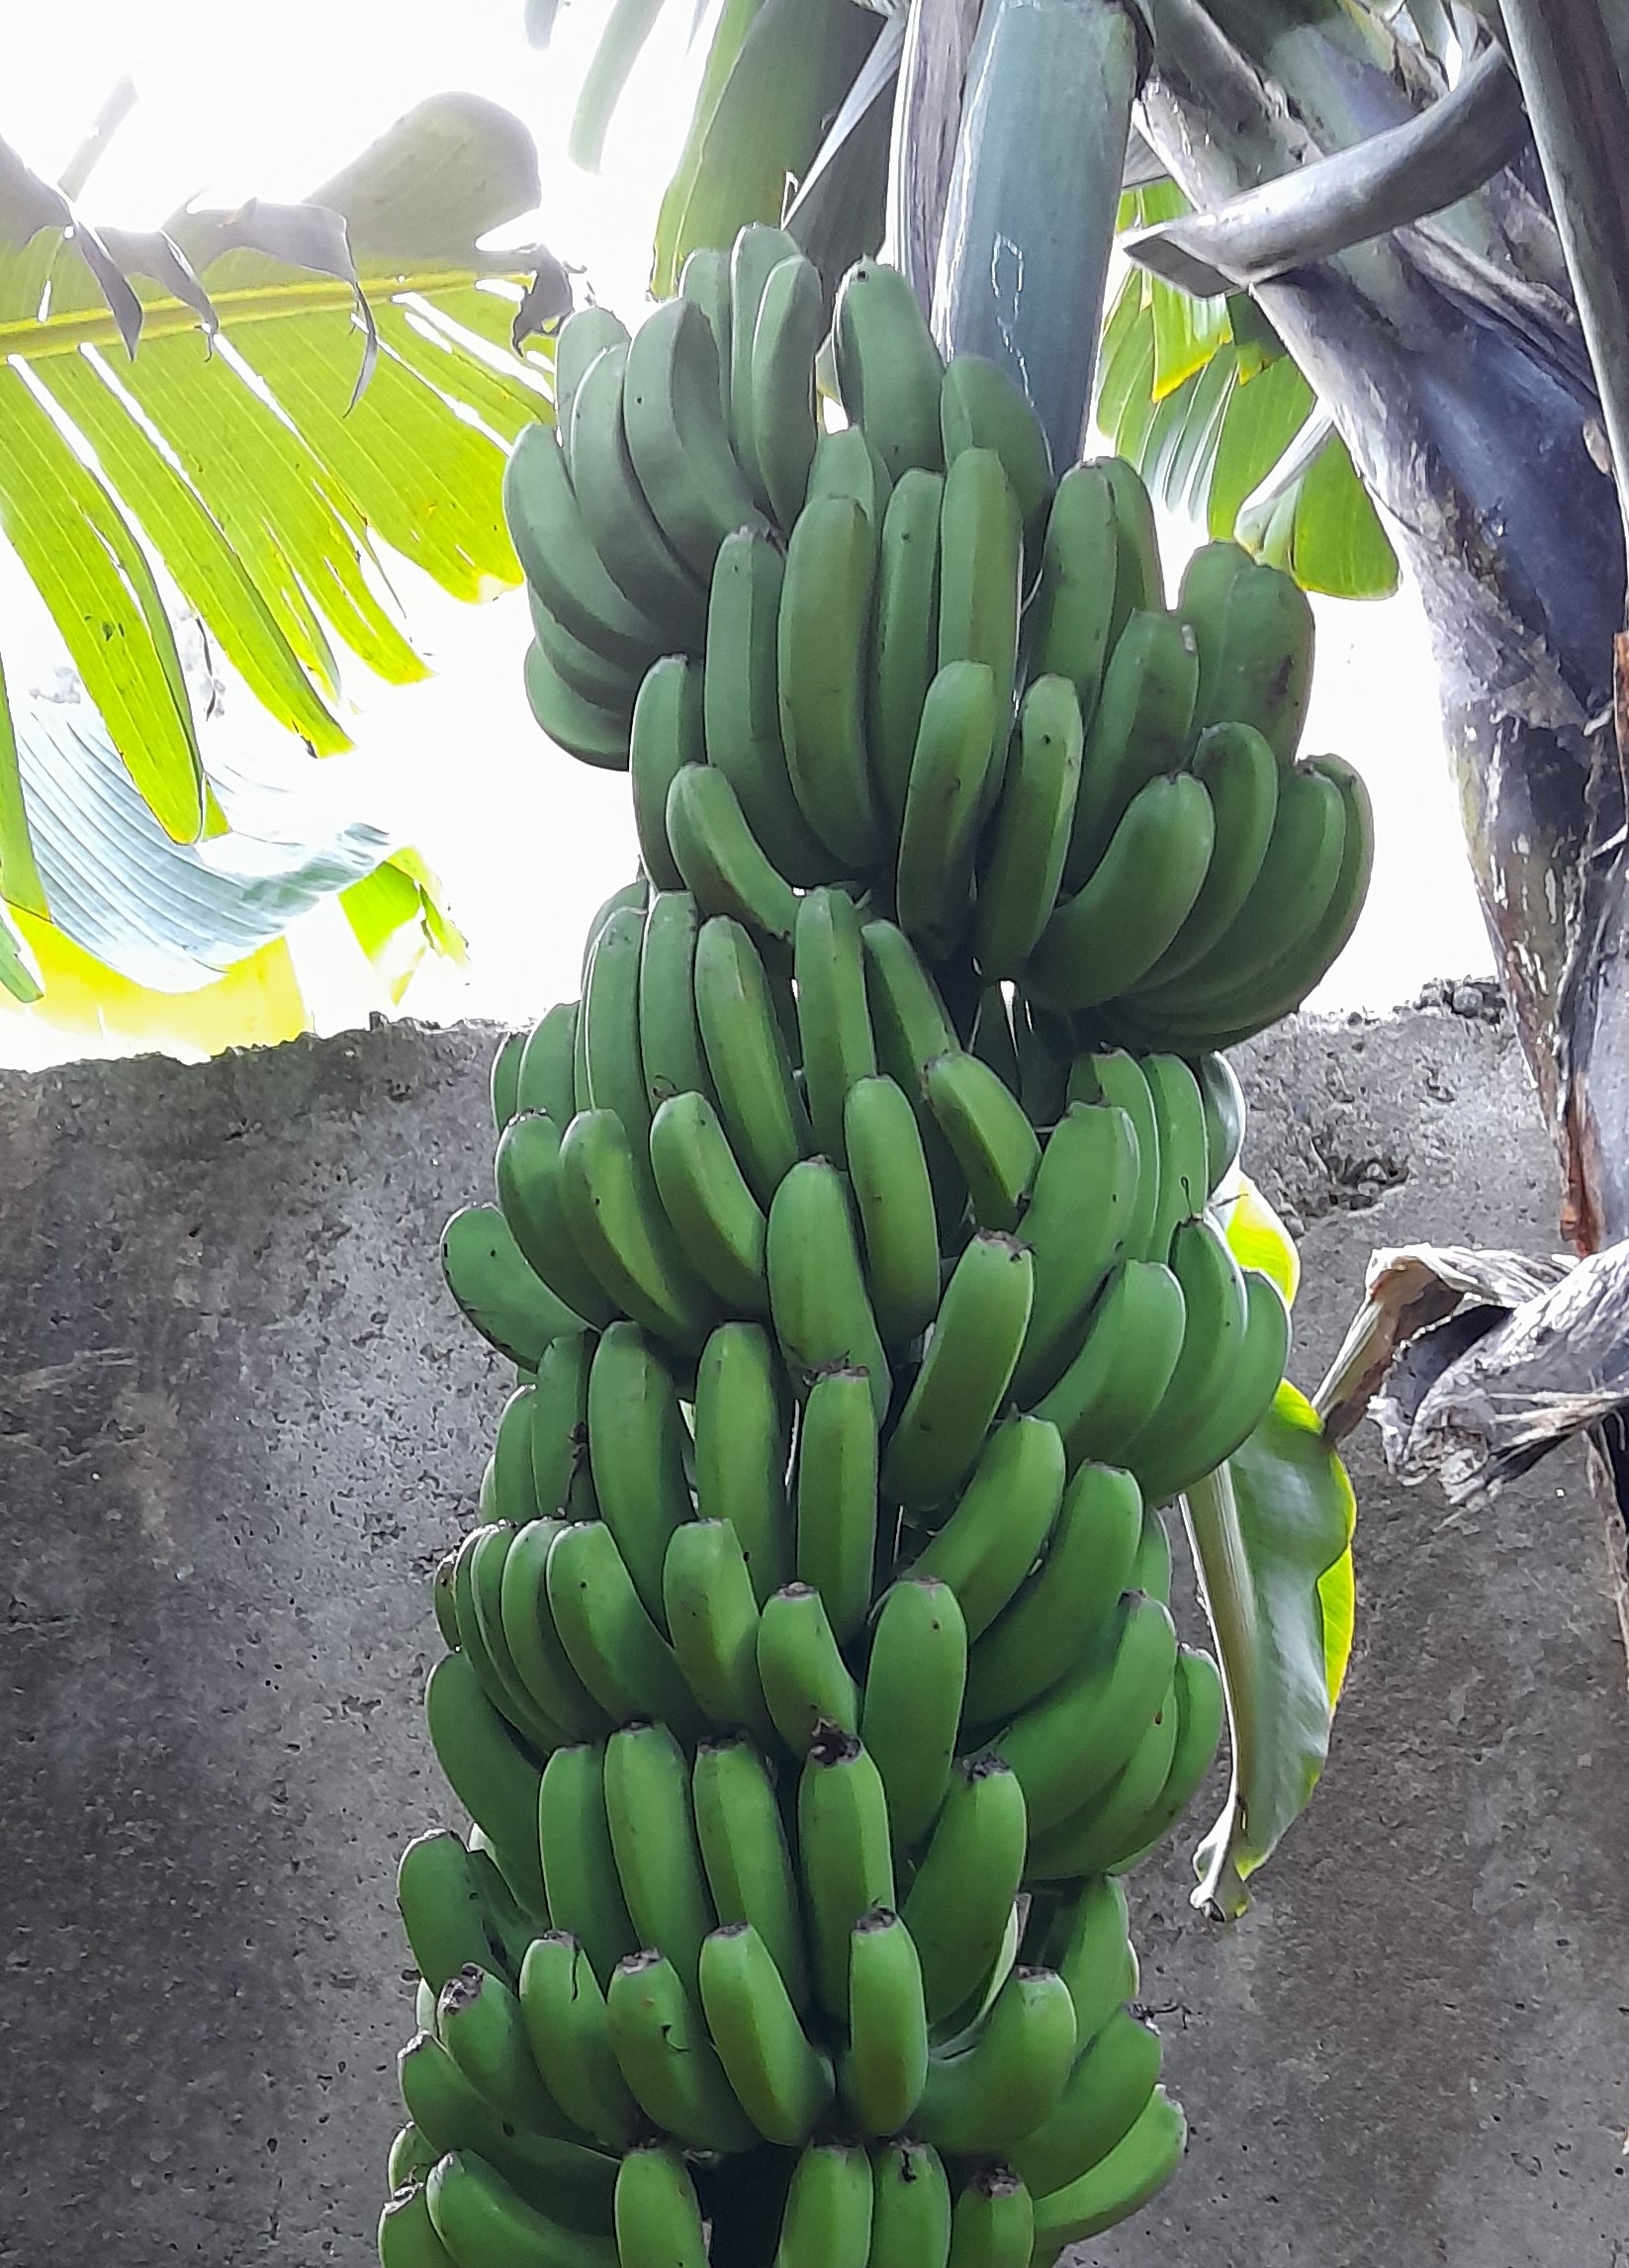
Label: Keep